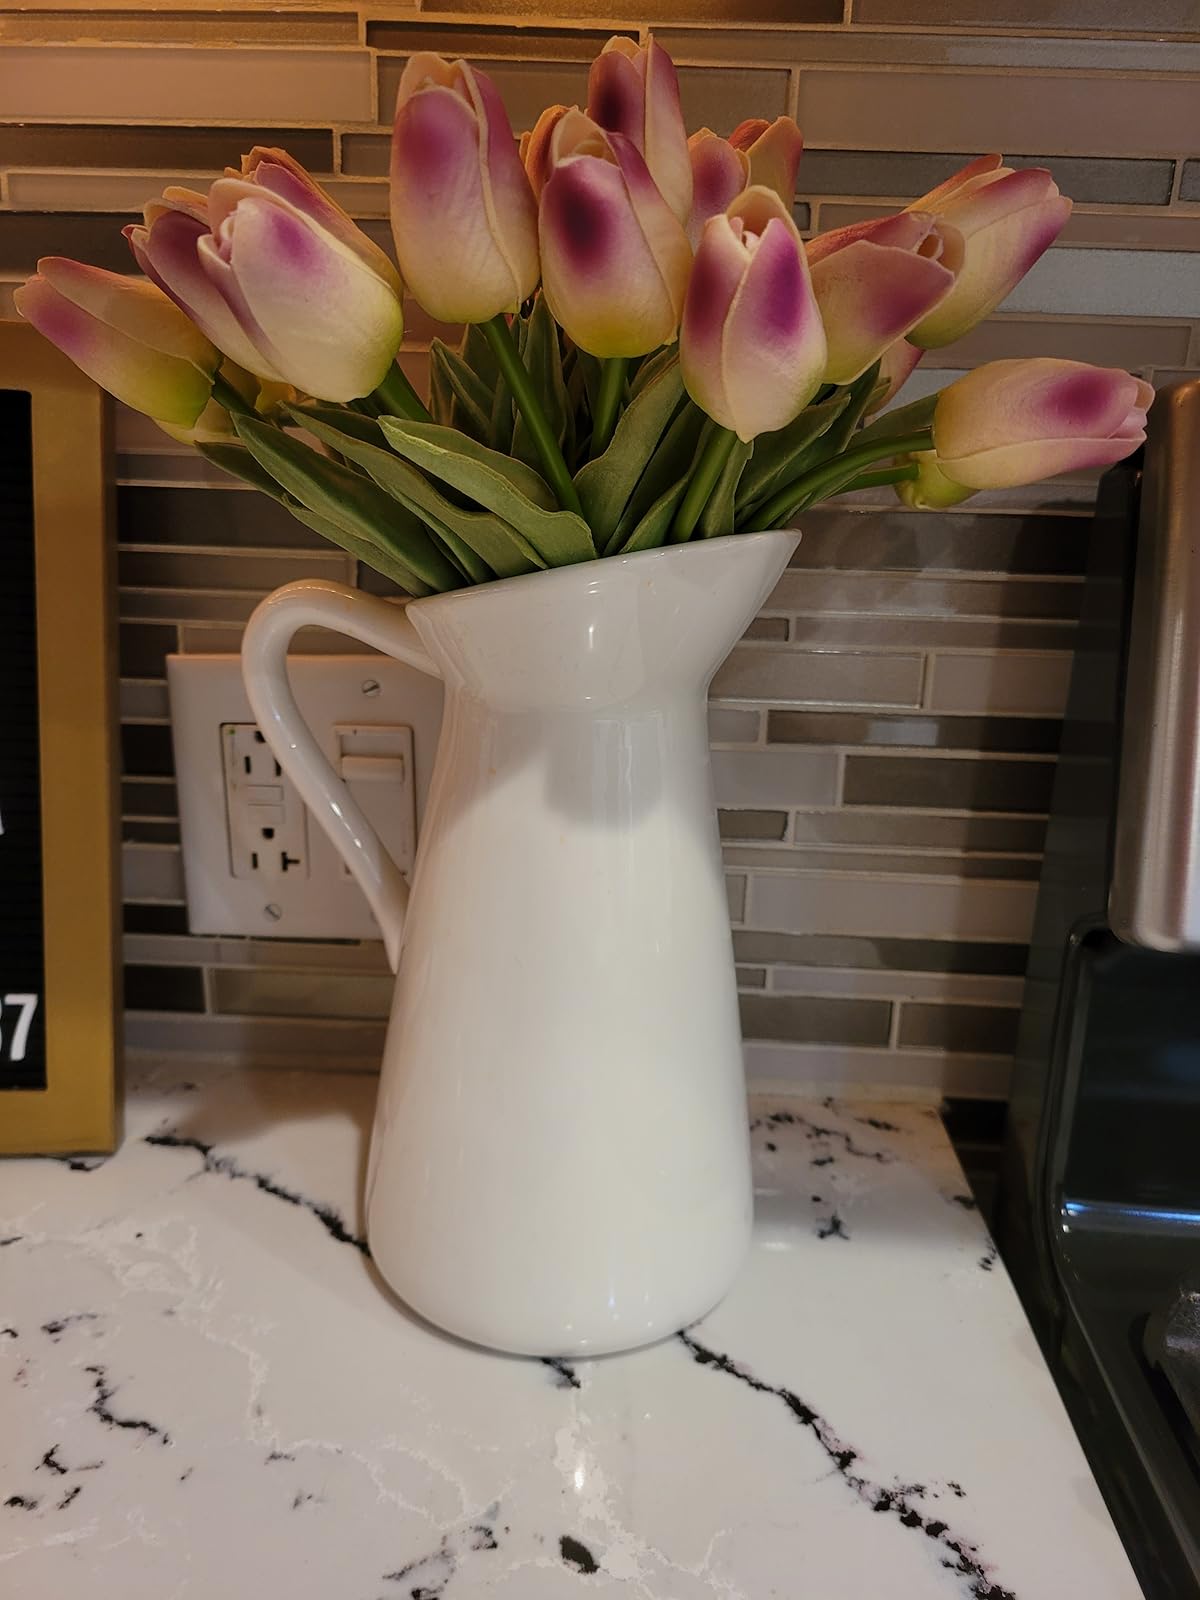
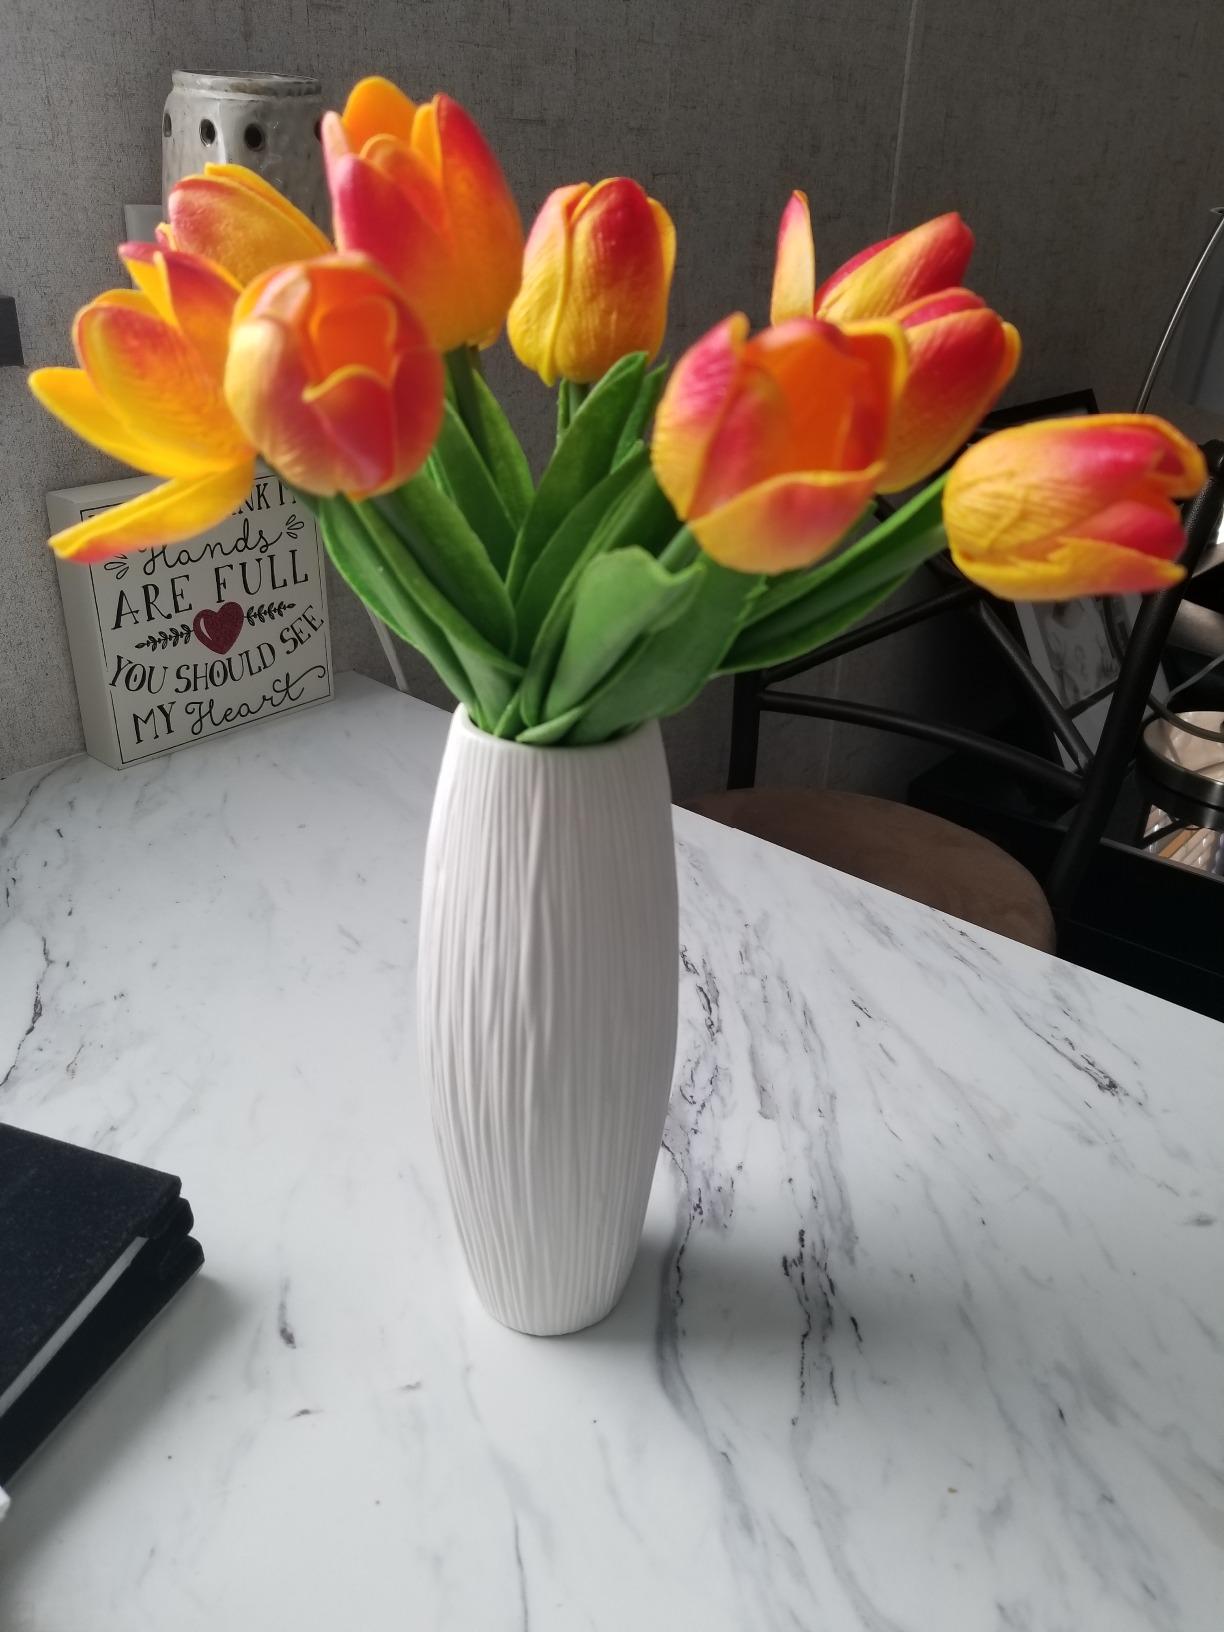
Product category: vase
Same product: no